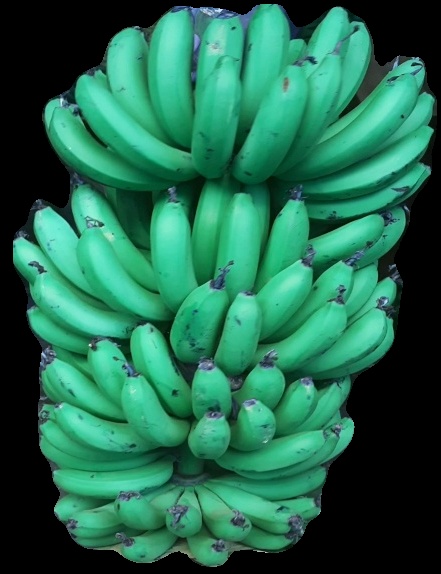
Variety: pachbale
Grade: grade1